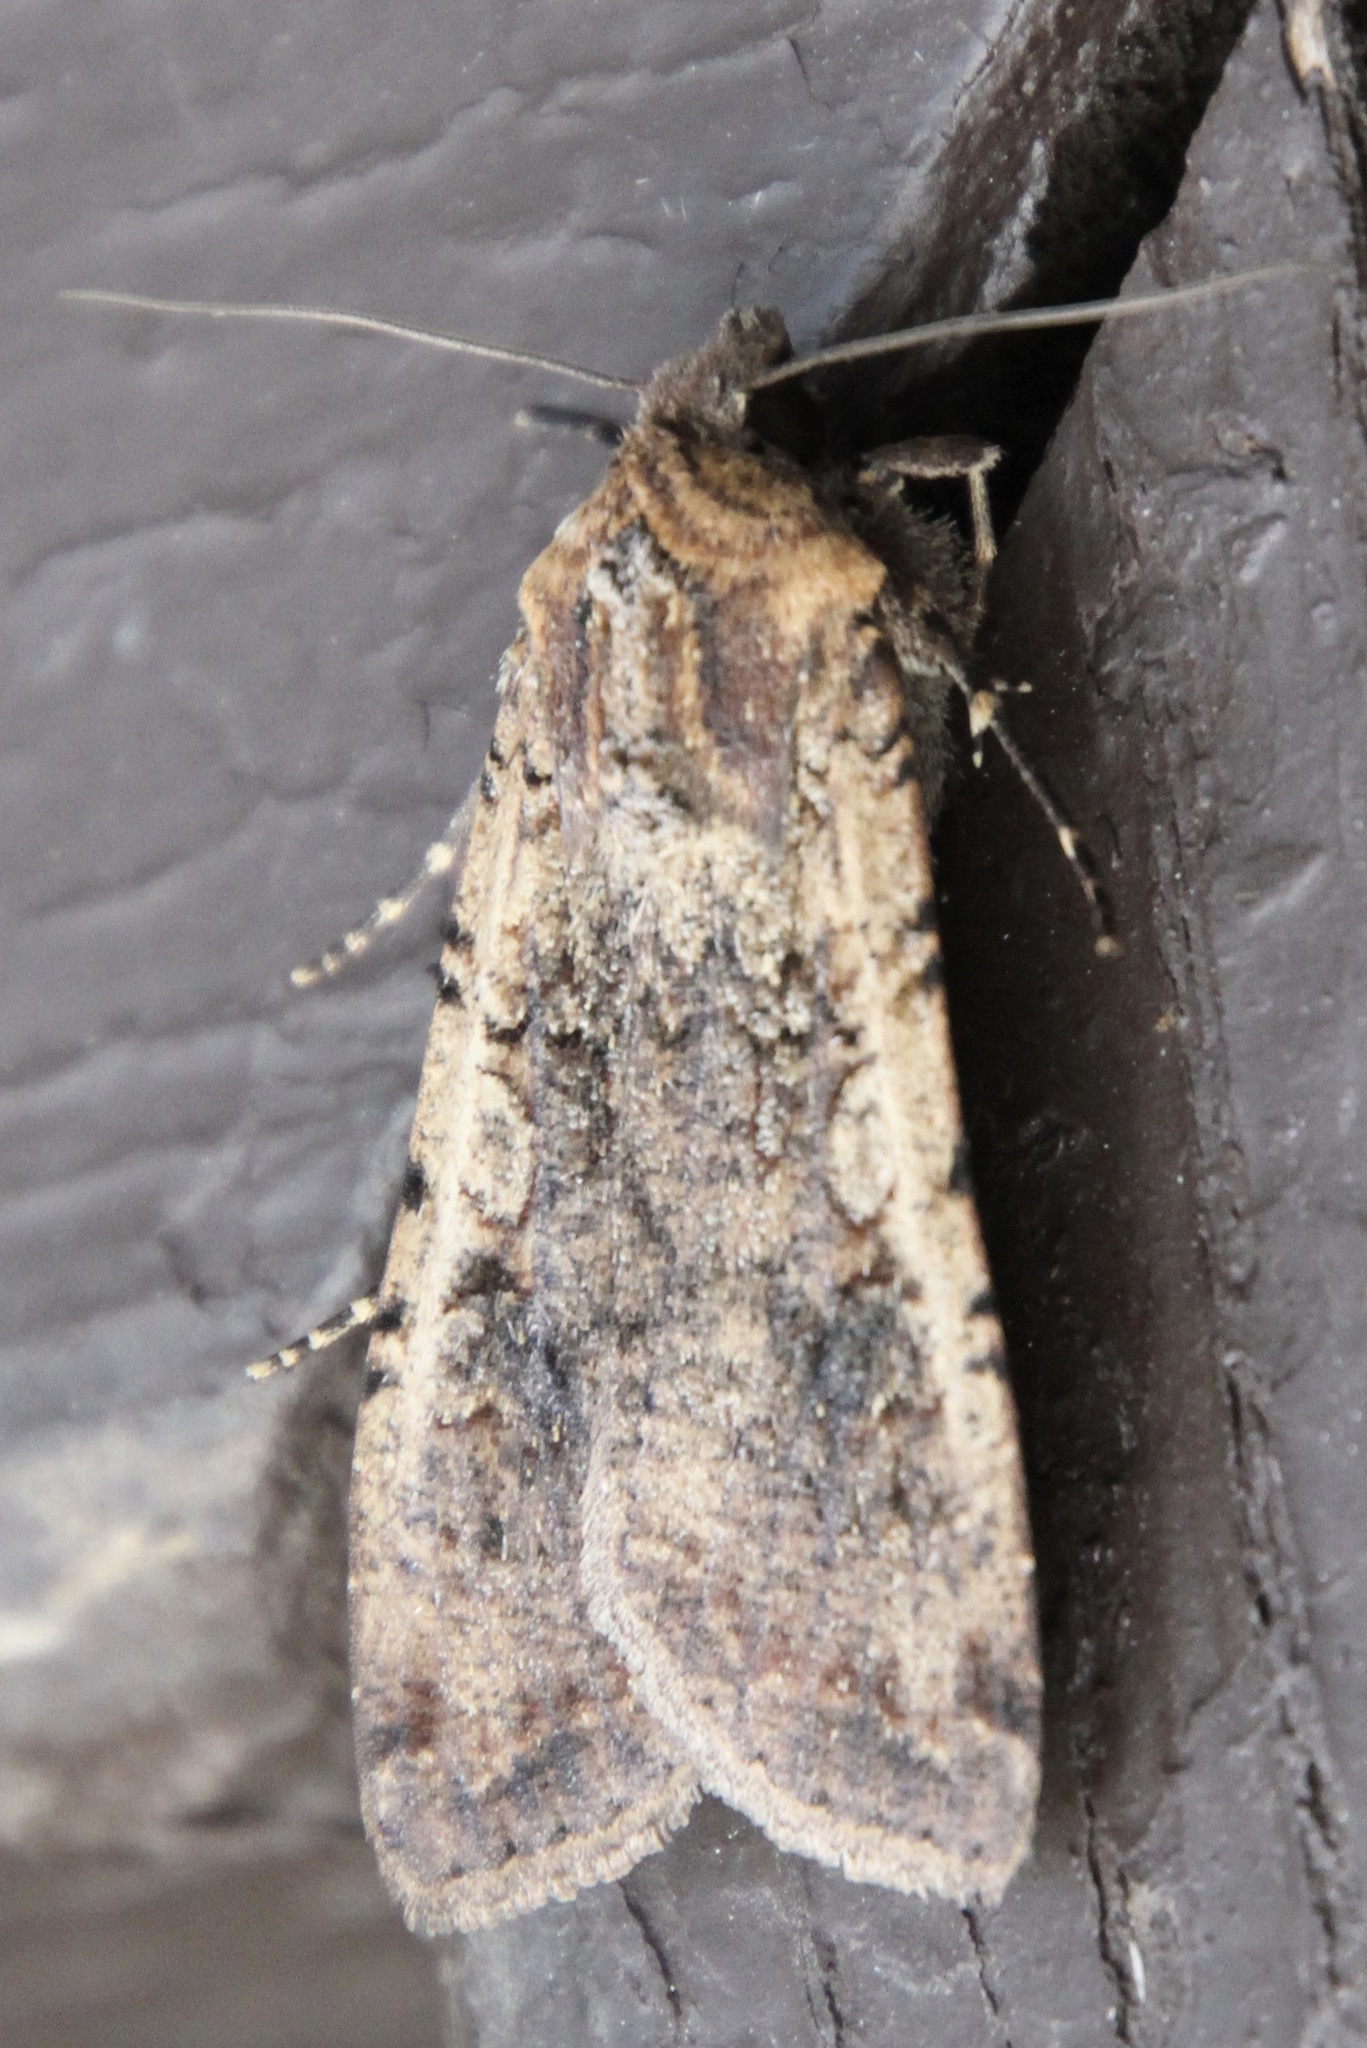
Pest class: cutworms